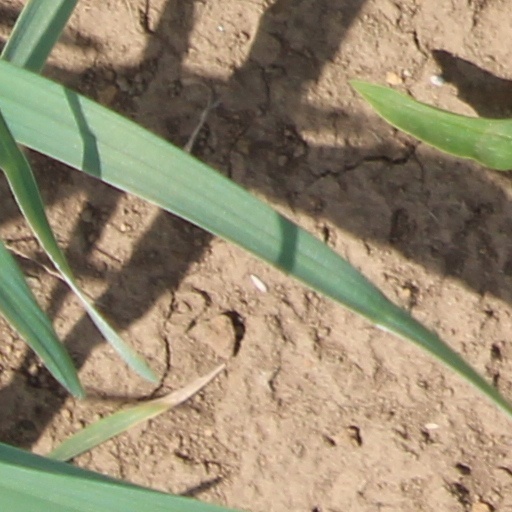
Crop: wheat